Zero Time

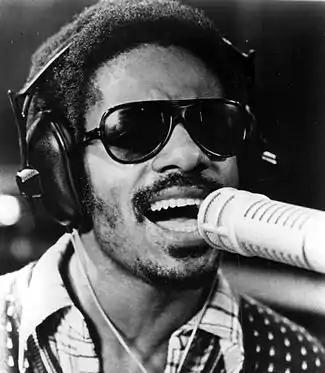
Stevie Wonder was influenced by "Zero Time" and used TONTO on four of his albums.

Stevie Wonder had a chance encounter with "Zero Time" and became a big fan of the album, steering him in a new direction as he began using synthesisers in his music. He was so impressed with "Zero Time" that, taking a copy of the album with him, he met with Tonto's Expanding Head Band and said "I don't believe this was all done on one instrument. Show me." Despite Wonder's blindness, they taught him how to operate a Moog and get the best results from the instrument. This was the start of a long-lasting collaboration between Wonder and Tonto's Expanding Head Band, who feature alongside the TONTO synth on a series of critically acclaimed Stevie Wonder albums that saw his artistic growth: "Music of My Mind" (1972), "Talking Book" (1972), "Innervisions" (1973) and "Fulfillingness' First Finale" (1974). The collaboration was described by John Dilberto of "Keyboard" as "[changing] the perspectives of black pop music as much as the Beatles' "Sgt. Pepper" altered the concept of white rock." On the albums, Cecil and Margouleff are credited for playing the instrument, as well as programming, production, associate production and engineering, and these Wonder collaborations helped the duo achieve much more authoritative status than their own projects, including "Zero Time", ever had. According to writer Ron Boy, "Wonder's huge impact in this era ensured their share of reflective glory." Reflecting on "Zero Time", Stevie Wonder said: